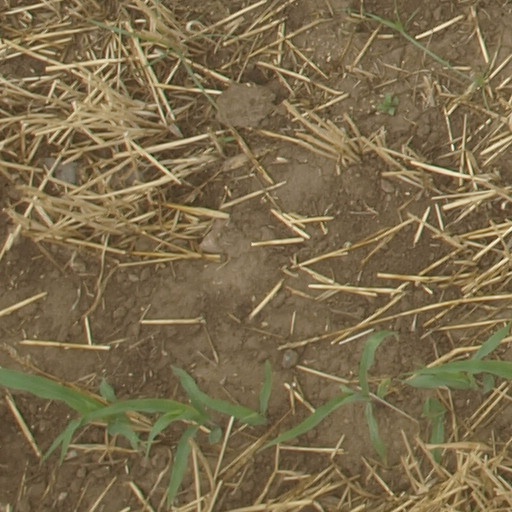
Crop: maize; corn